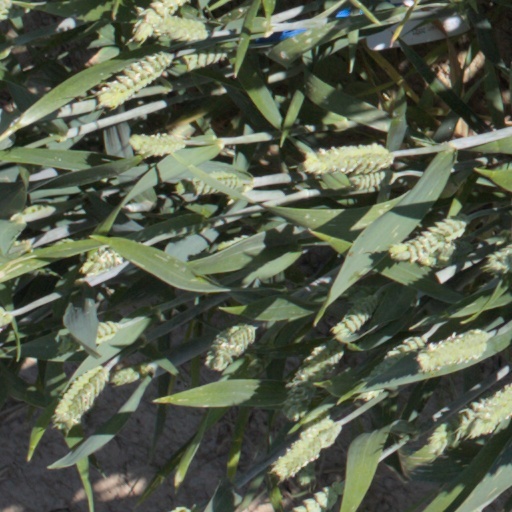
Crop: wheat